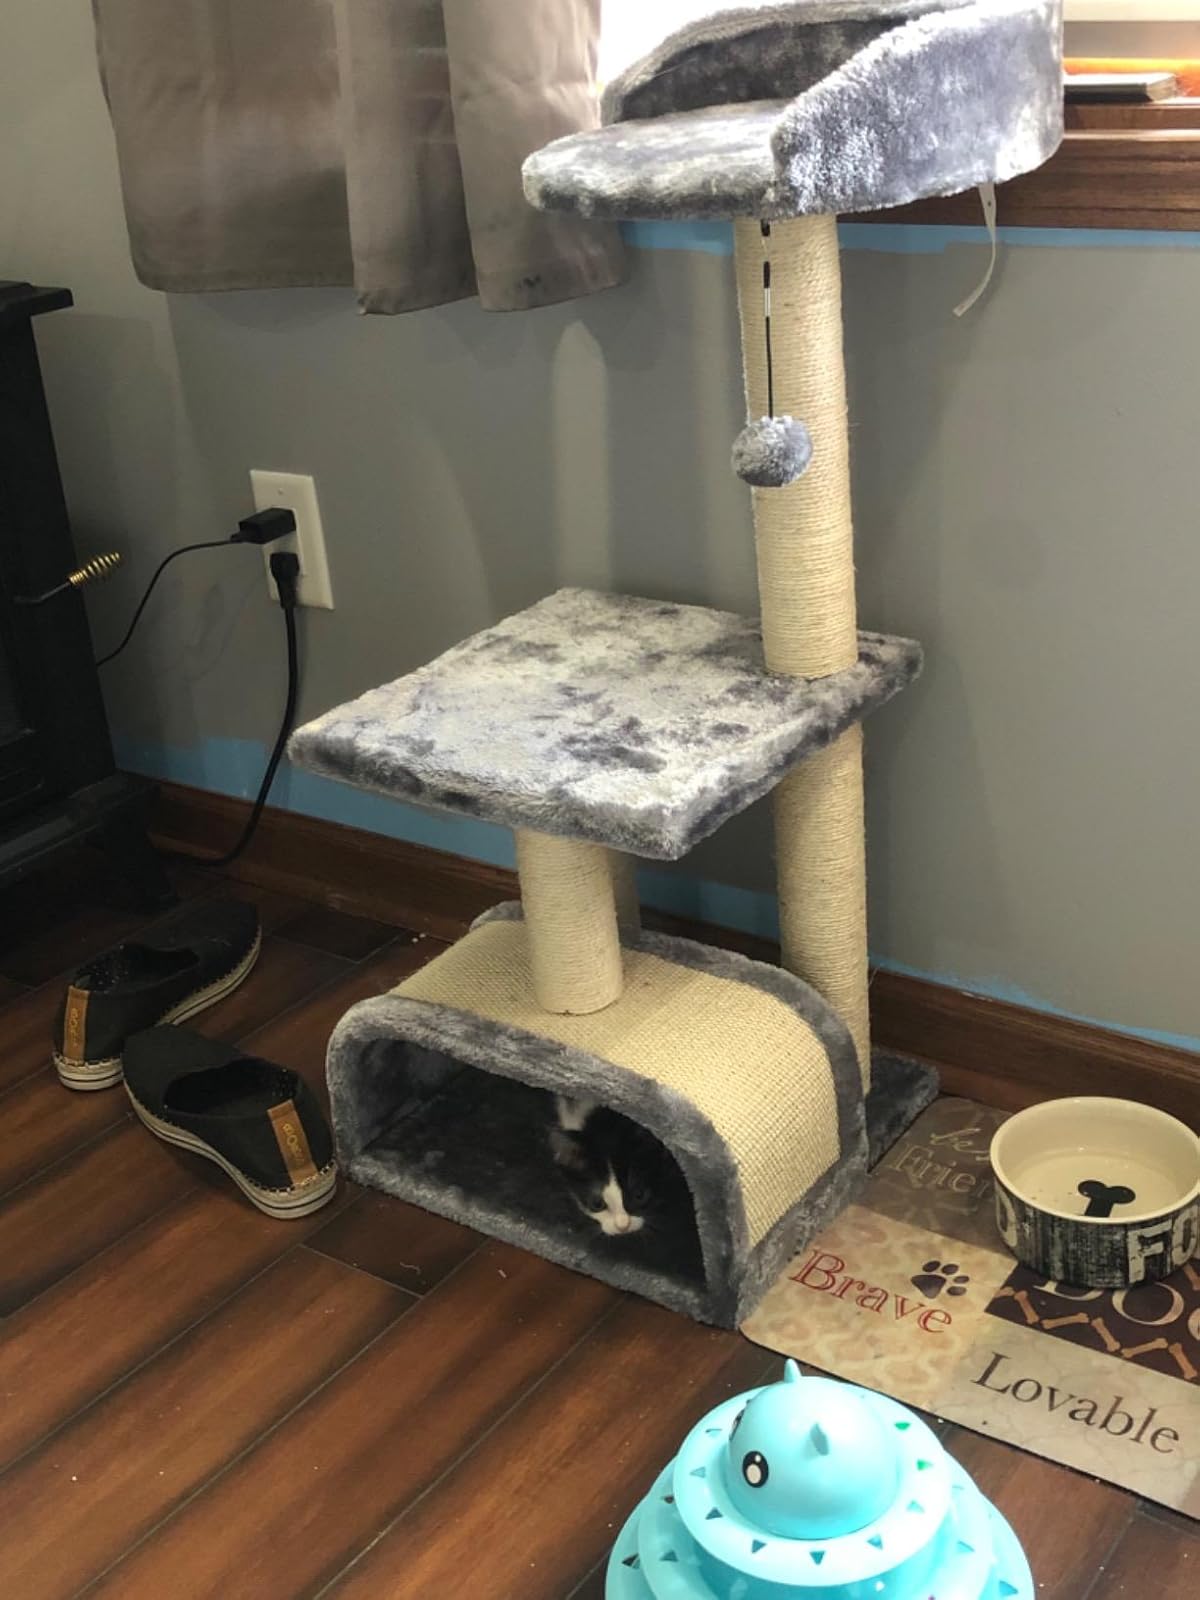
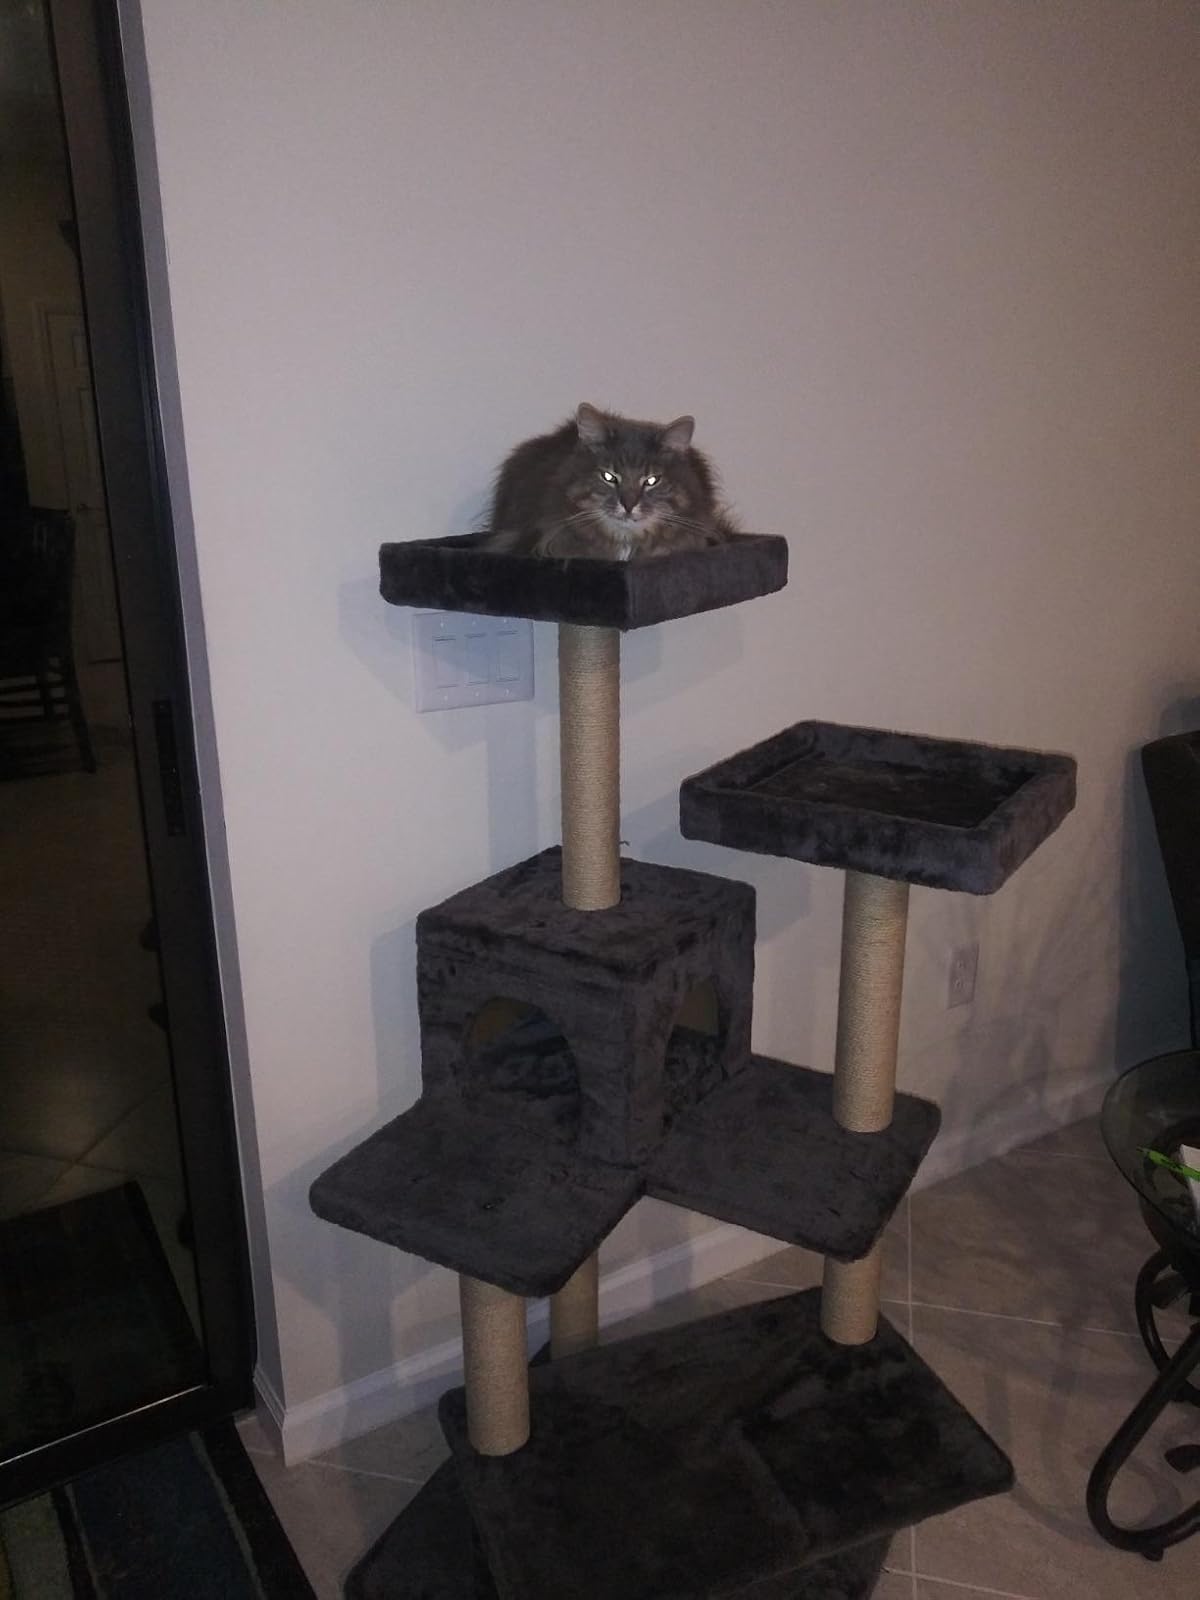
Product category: items_cat tree
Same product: no